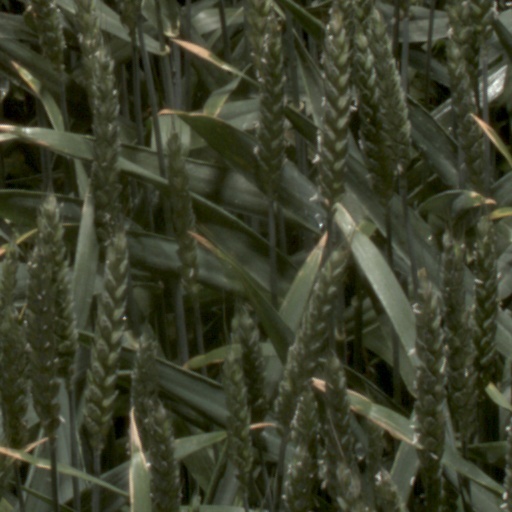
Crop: wheat